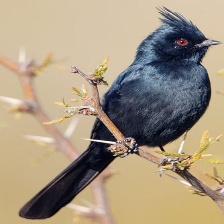
Species: PHAINOPEPLA
Scientific name: PHAINOPEPLA NITENS